Sportscene

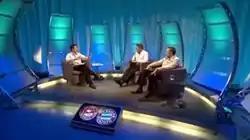
A previous "Sportscene" set (2008) at BBC Scotland's Pacific Quay HQ.

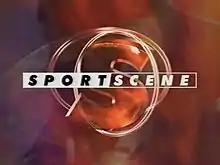
Previous Sportscene titles (1990s) [by Liquid Image

"Sportscene"s main hosts are David Currie, Steven Thompson and Jonathan Sutherland, with Amy Irons filling in when the latter two are unavailable.